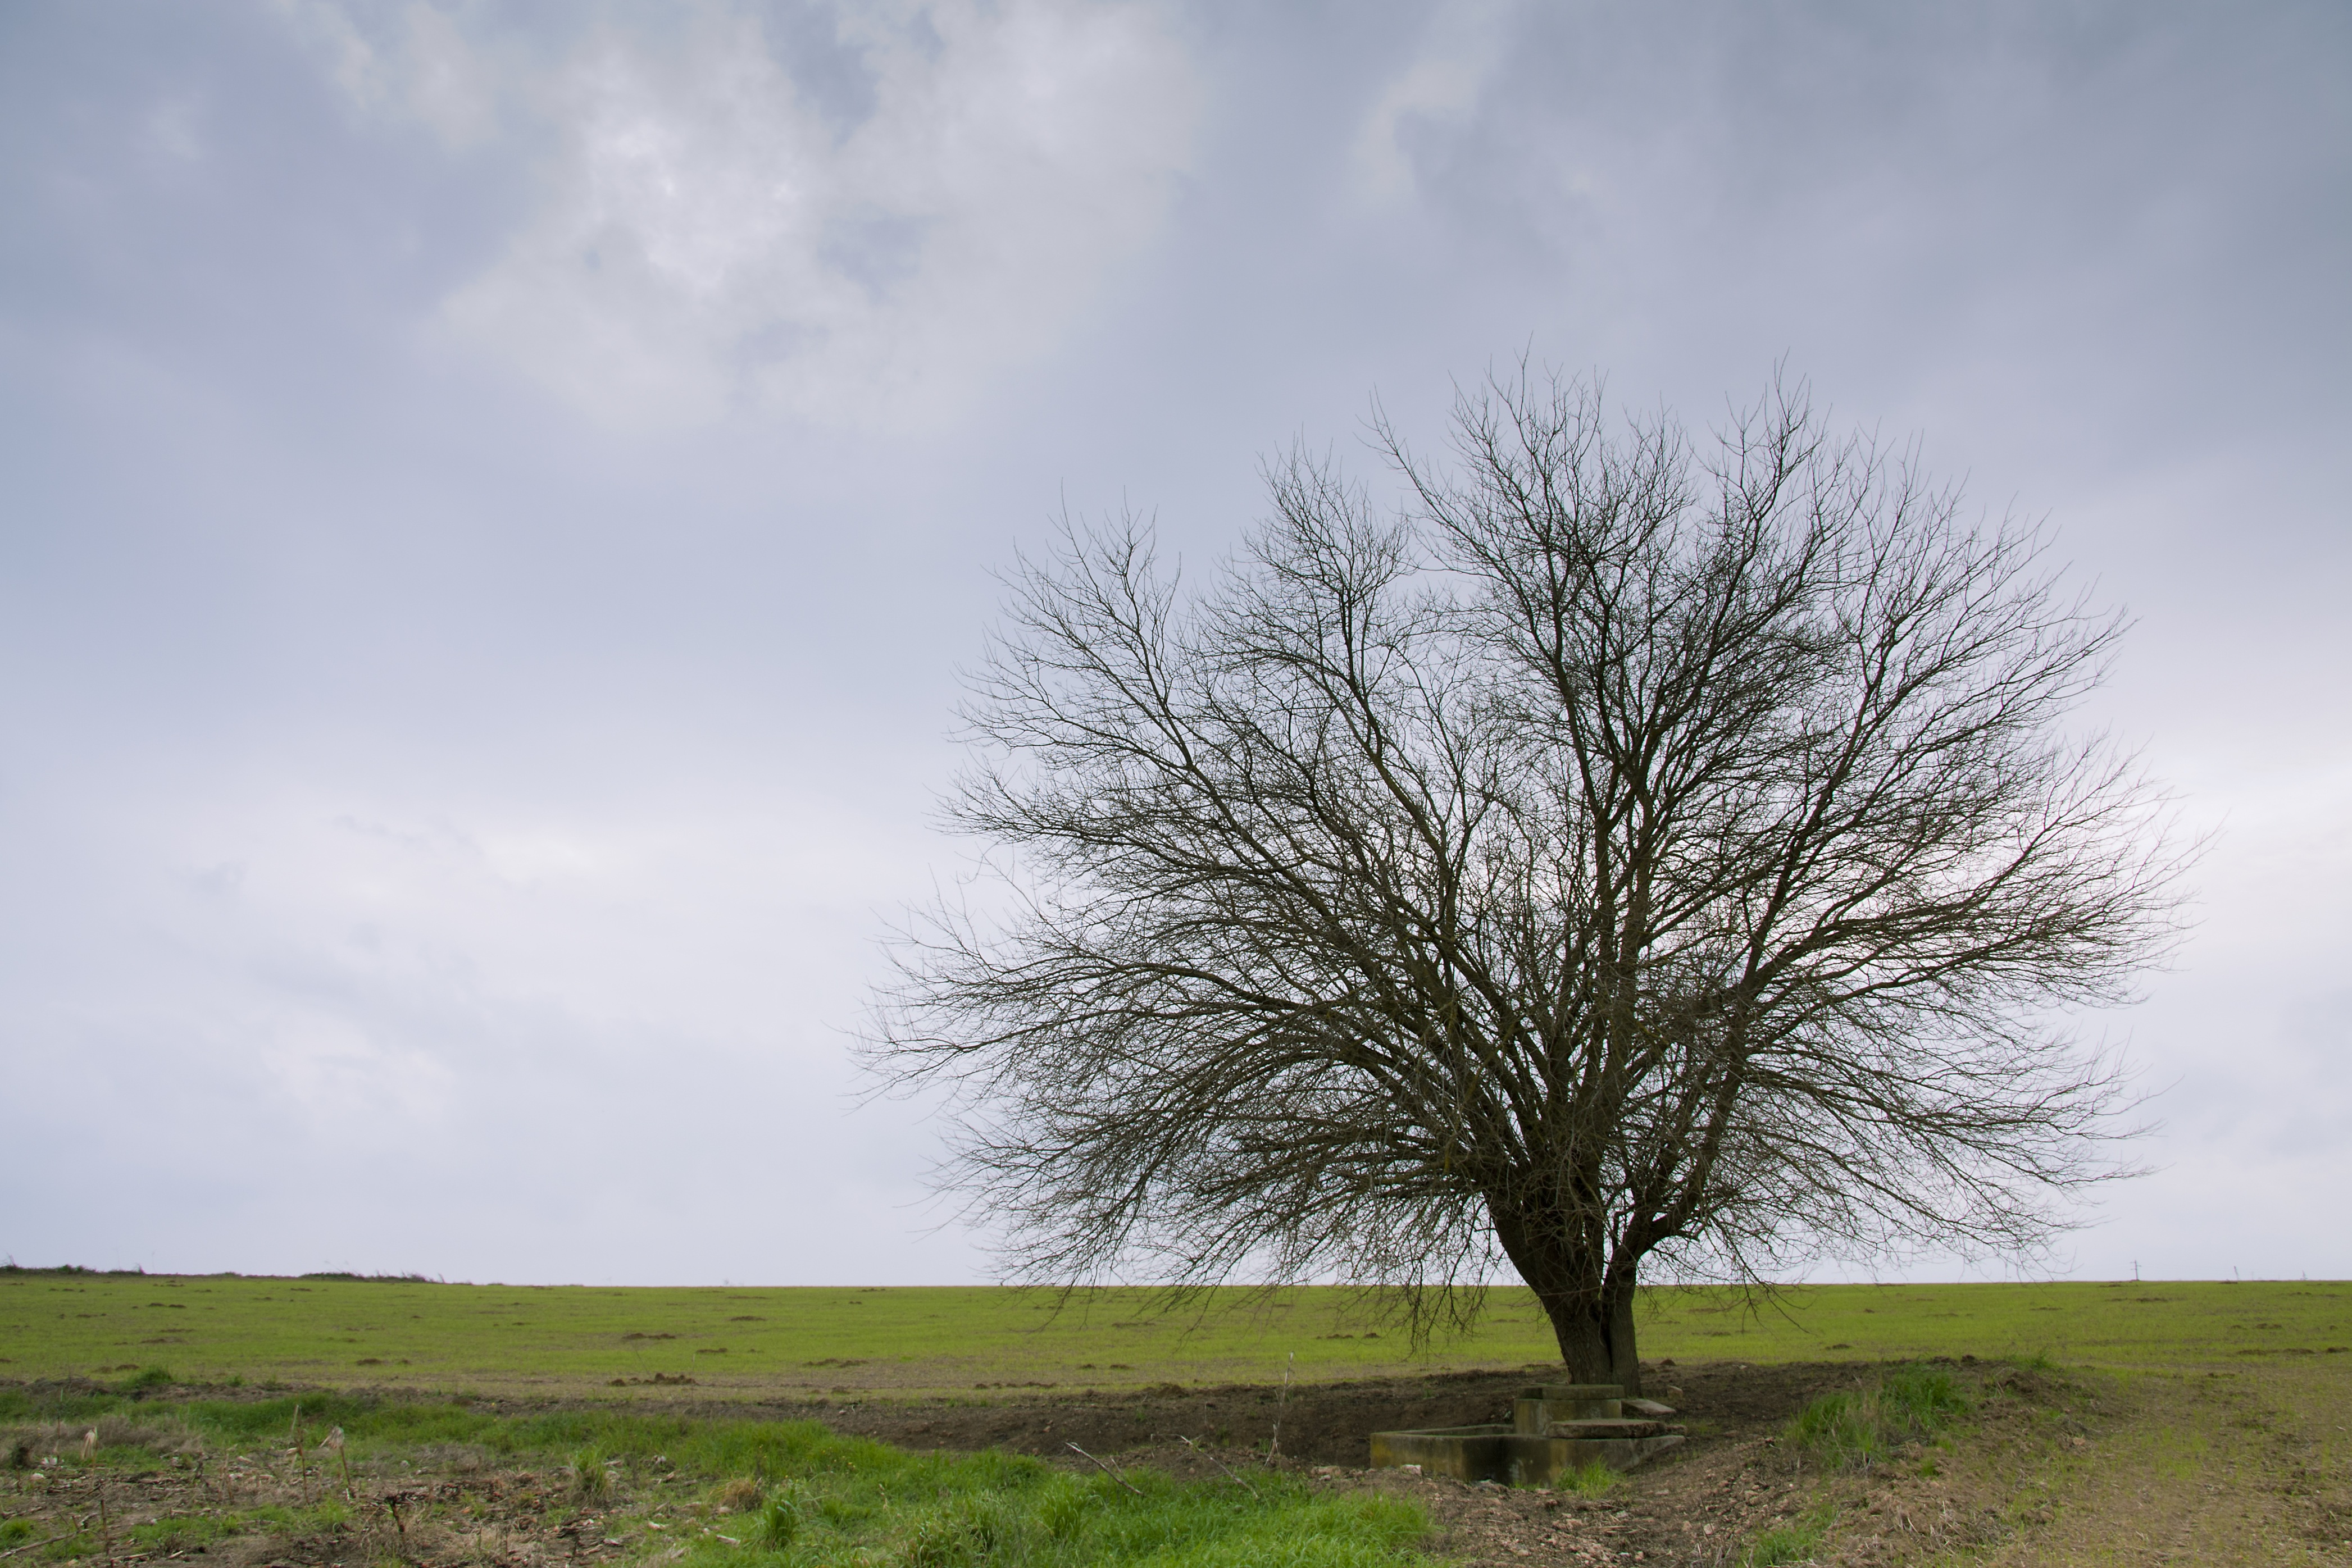
landscape, tree, nature, grass, horizon, cloud, plant, sky, field, prairie, morning, hill, wind, solo, autumn, plain, clouds, grassland, ecosystem, rural area, atmospheric phenomenon, woody plant